Question: Please indicate a possible affordance area of swing_golf_clubs that can be used for holding
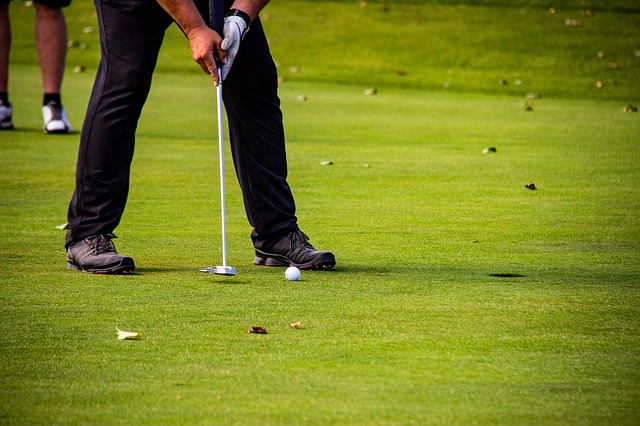
Answer: [208.84, 23.124, 228.9, 125.405]